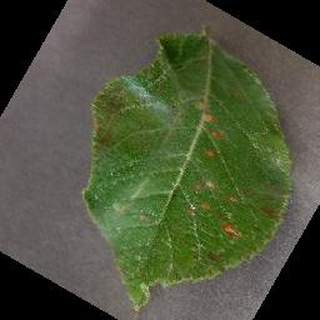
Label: apple_cedar_apple_rust